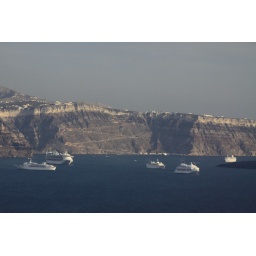
Cruise ships waiting in the caldera. The switchback taken by the buses is visible in the background.